Kingston upon Hull South West (UK Parliament constituency)

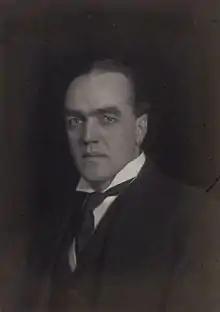
Entwistle

A general election was due to take place by the spring of 1940. By the autumn of 1939, the following candidates had been adopted to contest that election. Due to the outbreak of war, the election never took place.